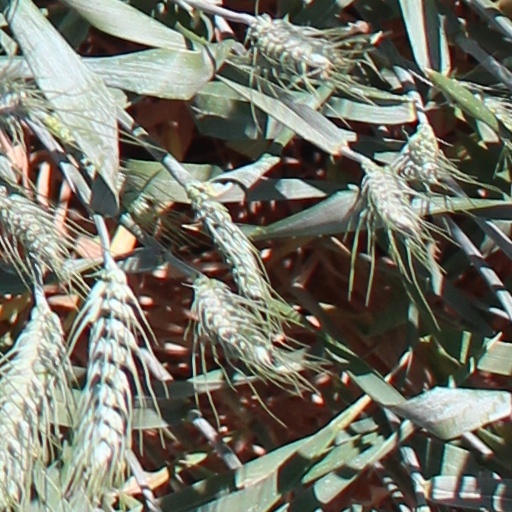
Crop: wheat